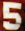
Number: 5